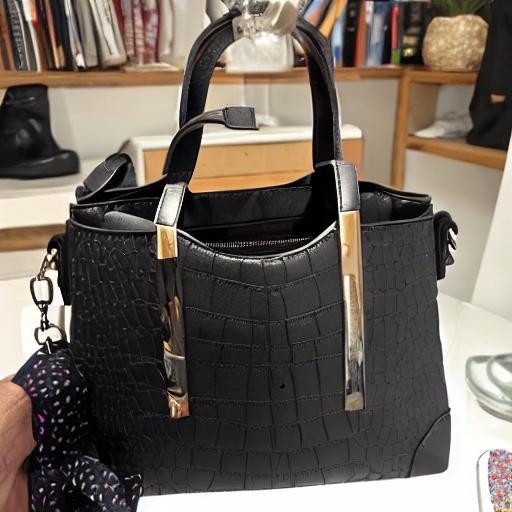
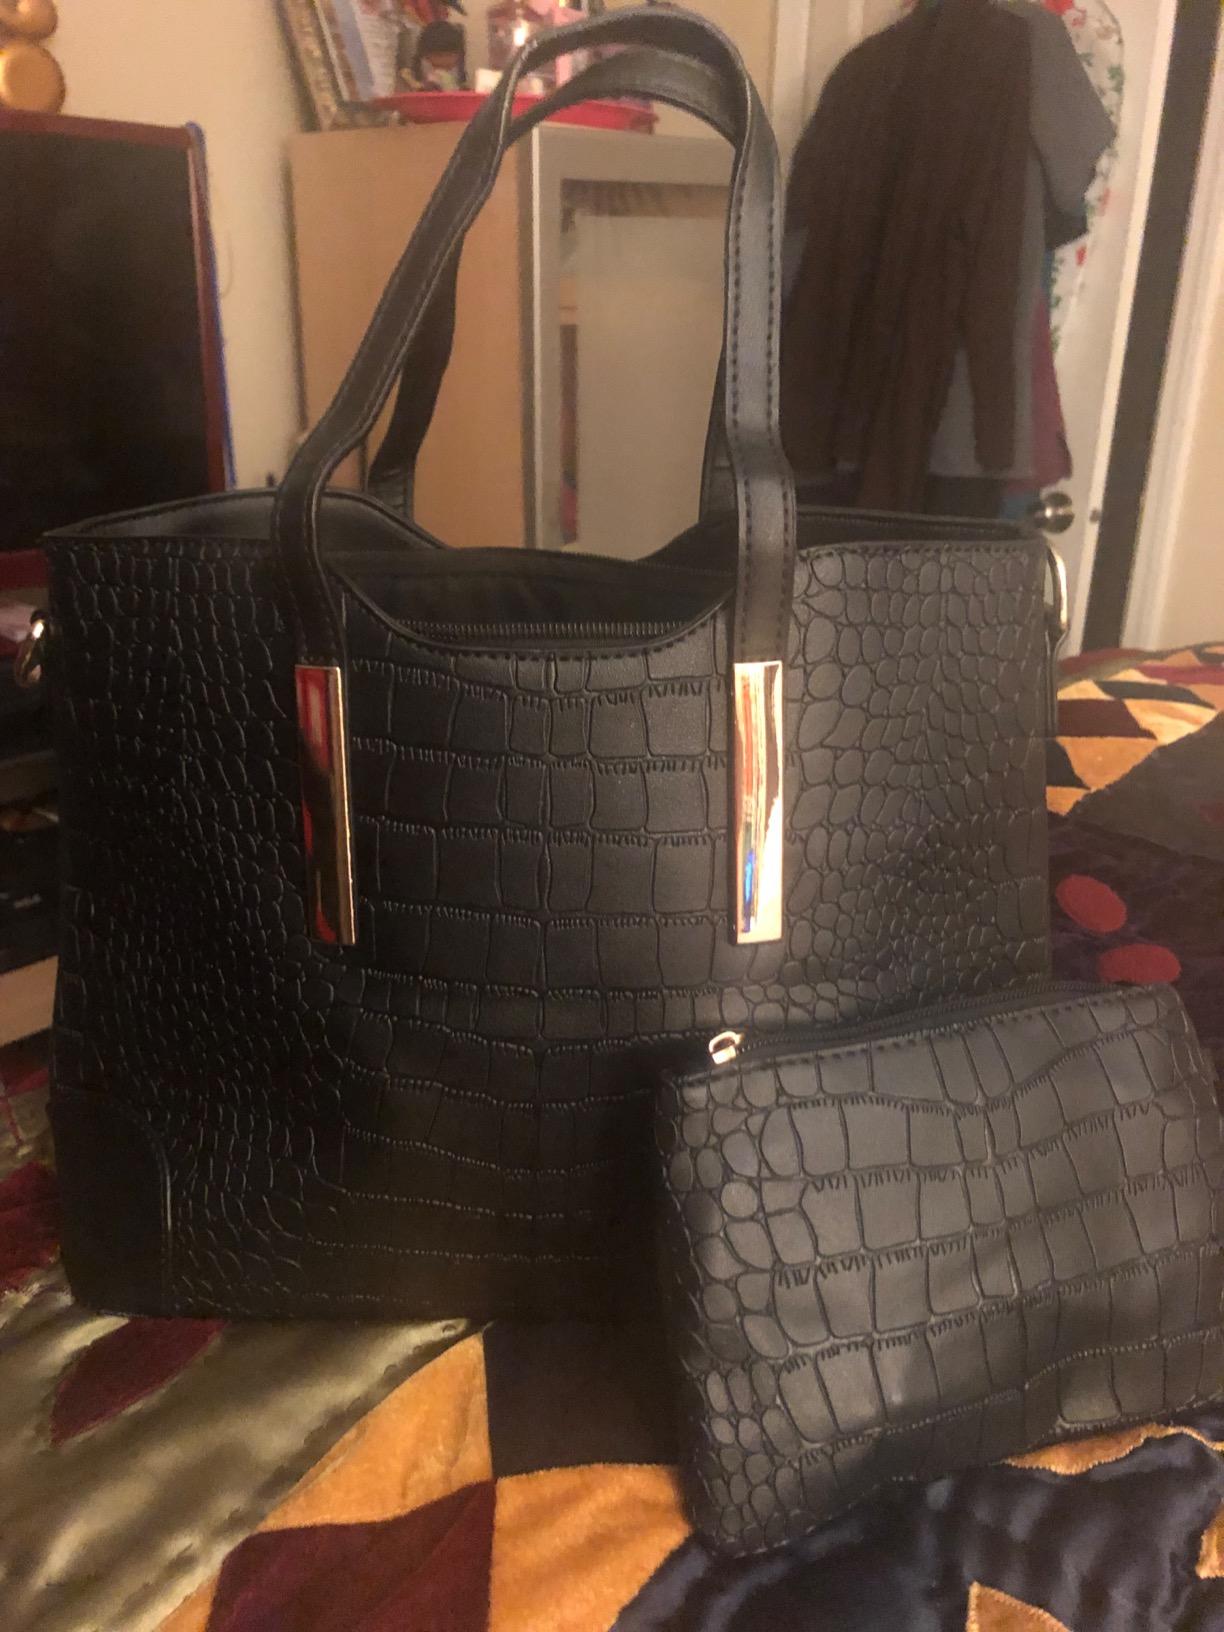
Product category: accessories_handbag
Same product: no